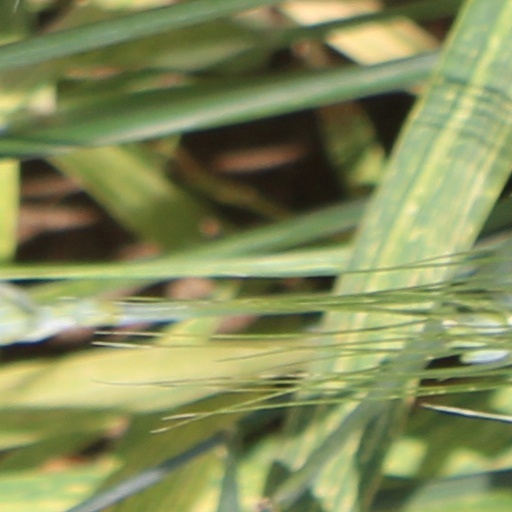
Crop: wheat